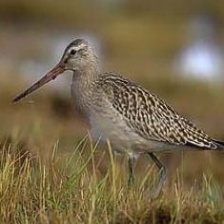
Species: BAR-TAILED GODWIT
Scientific name: LIMOSA LAPPONICA